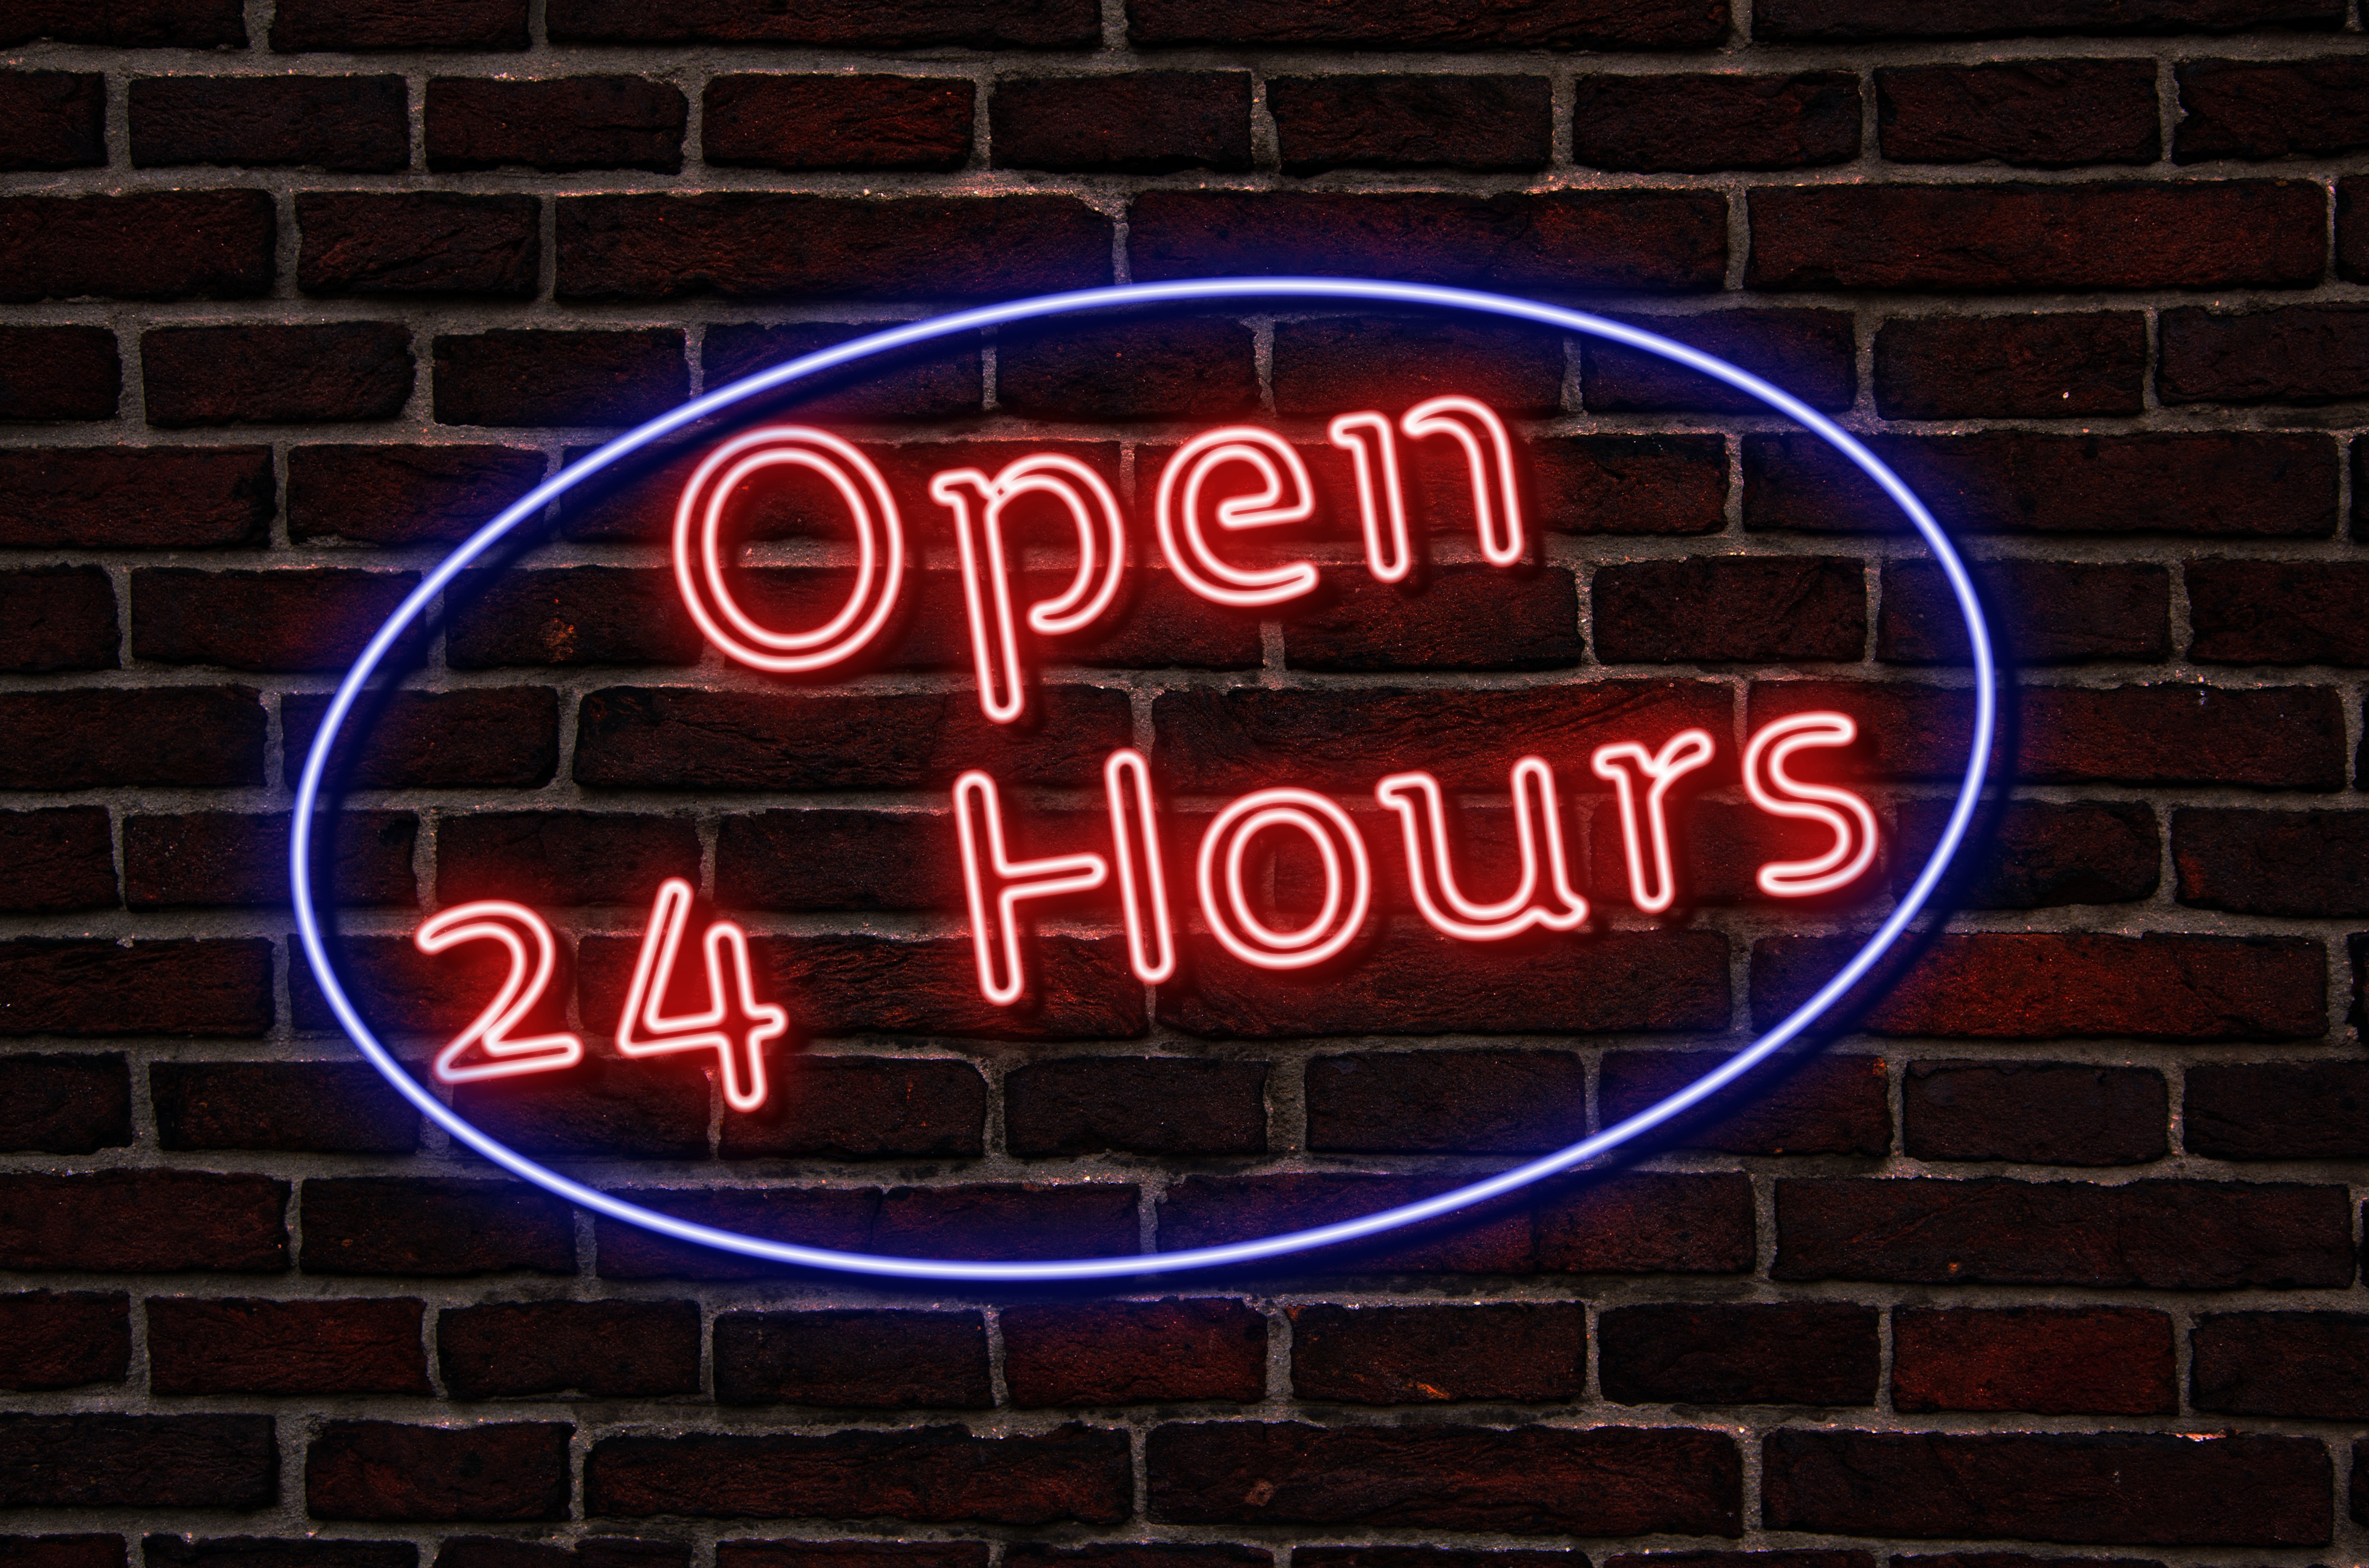
open, number, lamp, signage, neon, neon sign, font, text, the effect of, the text of the, 24 hours, automotive exterior, vehicle registration plate, electronic signage